History of democracy

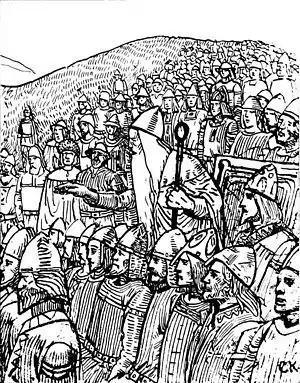
Þorgnýr the Lawspeaker teaches the Swedish king Olof Skötkonung that the power resides with the people in 1018, Uppsala, drawing by C. Krogh, 1899.

Rome was a city-state in Italy next to powerful neighbors; Etruscans had built city-states throughout central Italy since the 13th century BC and in the south were Greek colonies. Similar to other city-states, Rome was ruled by a king elected by the Assemblies. However, social unrest and the pressure of external threats led in 510 BC the last king to be deposed by a group of aristocrats led by Lucius Junius Brutus. A new constitution was crafted, but the conflict between the ruling families (patricians) and the rest of the population, the plebeians continued. The plebs were demanding for definite, written, and secular laws. The patrician priests, who were the recorders and interpreters of the statutes, by keeping their records secret used their monopoly against social change. After a long resistance to the new demands, the Senate in 454 BC sent a commission of three patricians to Greece to study and report on the legislation of Solon and other lawmakers. When they returned, the Assembly in 451 BC chose ten men – a – to formulate a new code, and gave them supreme governmental power in Rome for two years. This commission, under the supervision of a resolute reactionary, Appius Claudius, transformed the old customary law of Rome into Twelve Tables and submitted them to the Assembly (which passed them with some changes) and they were displayed in the Forum for all who would and could read. The Twelve Tables recognised certain rights and by the 4th century BC, the plebs were given the right to stand for consulship and other major offices of the state.